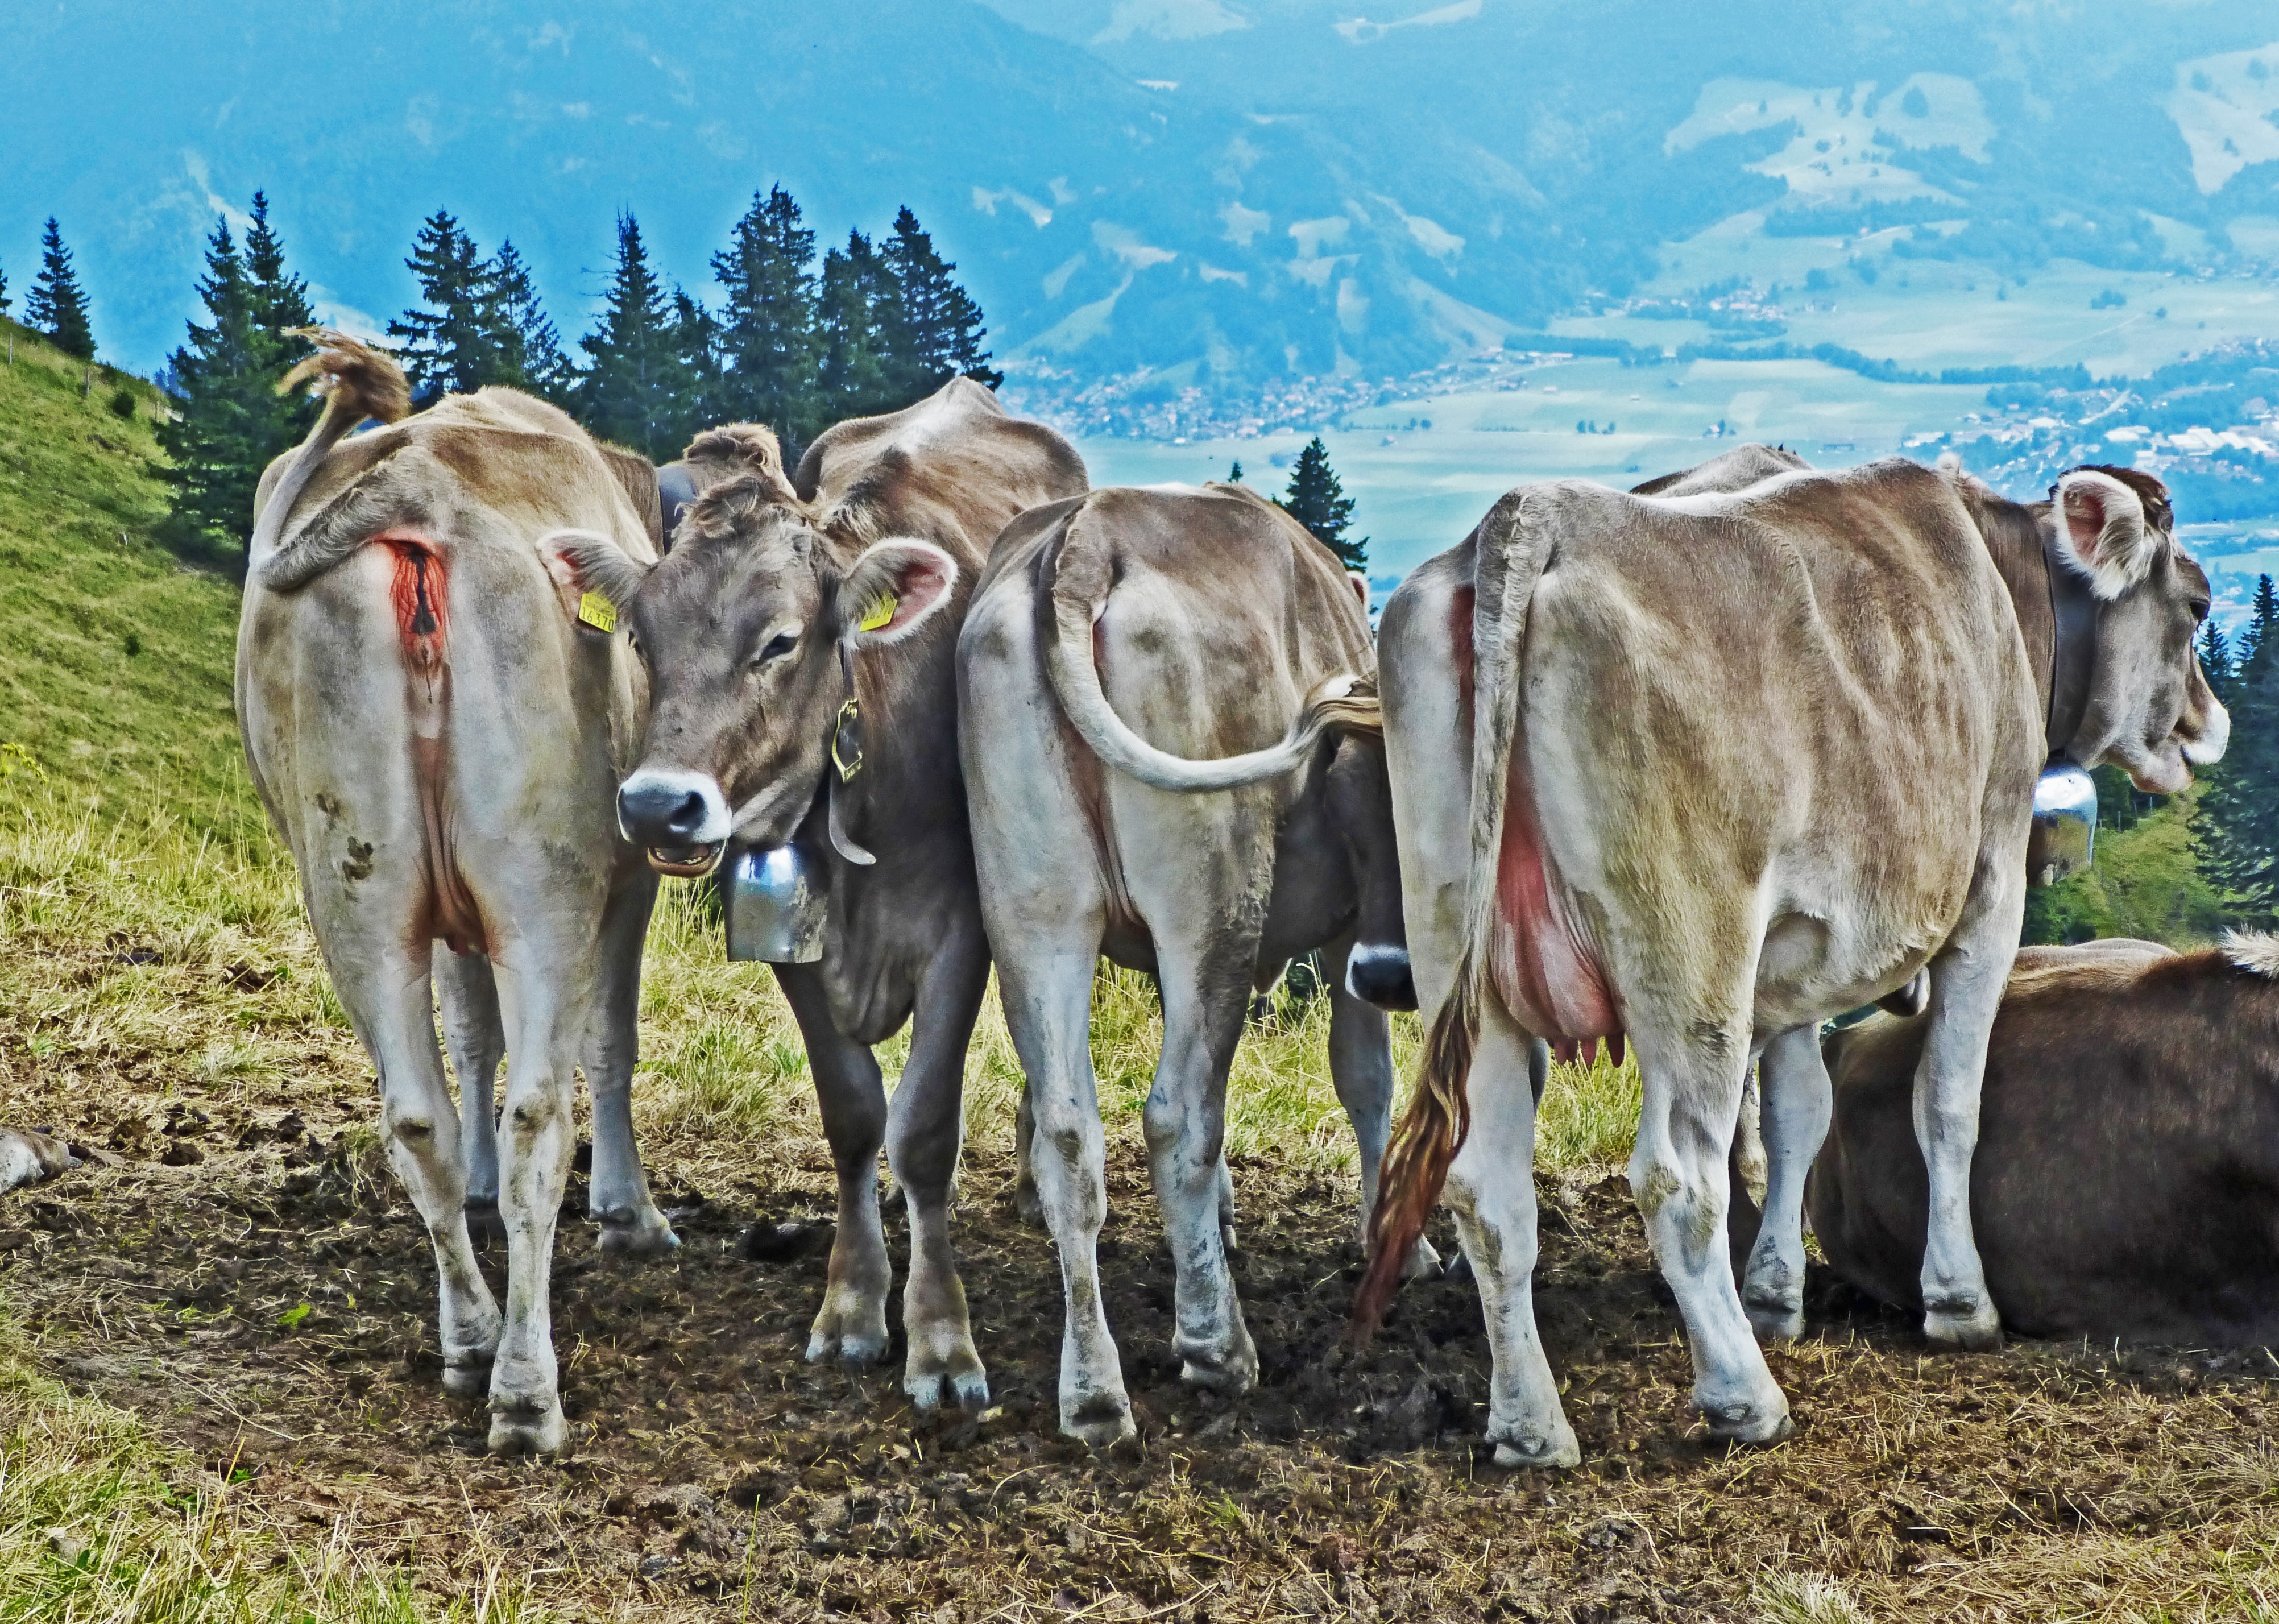
view, cattle, herd, pasture, grazing, mammal, cows, mountains, ox, pack animal, cattle like mammal